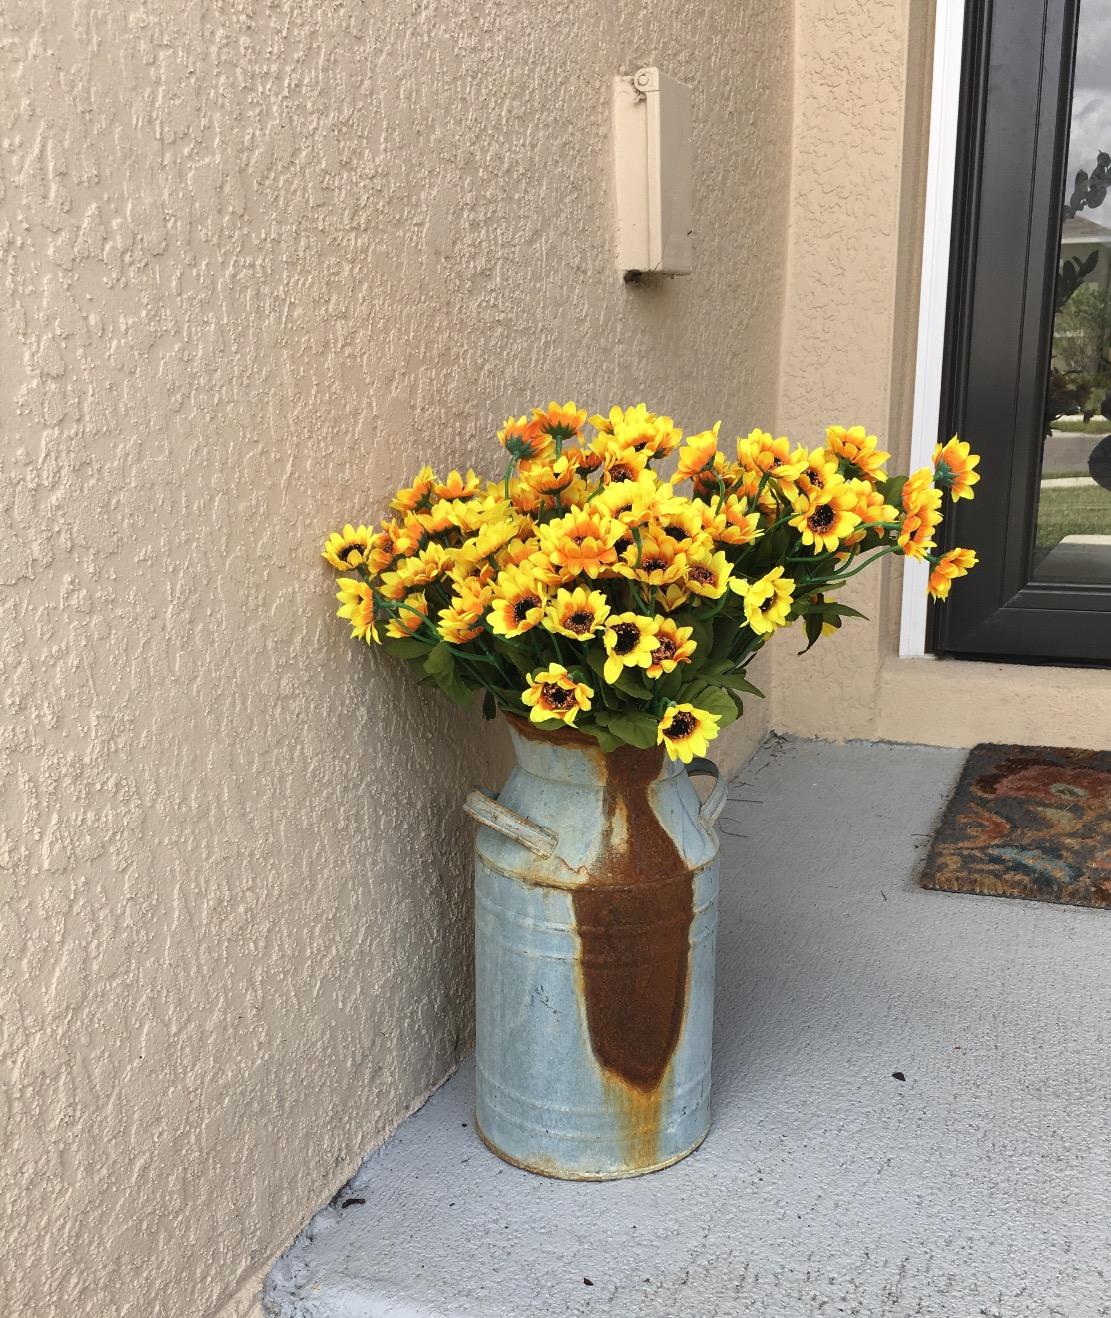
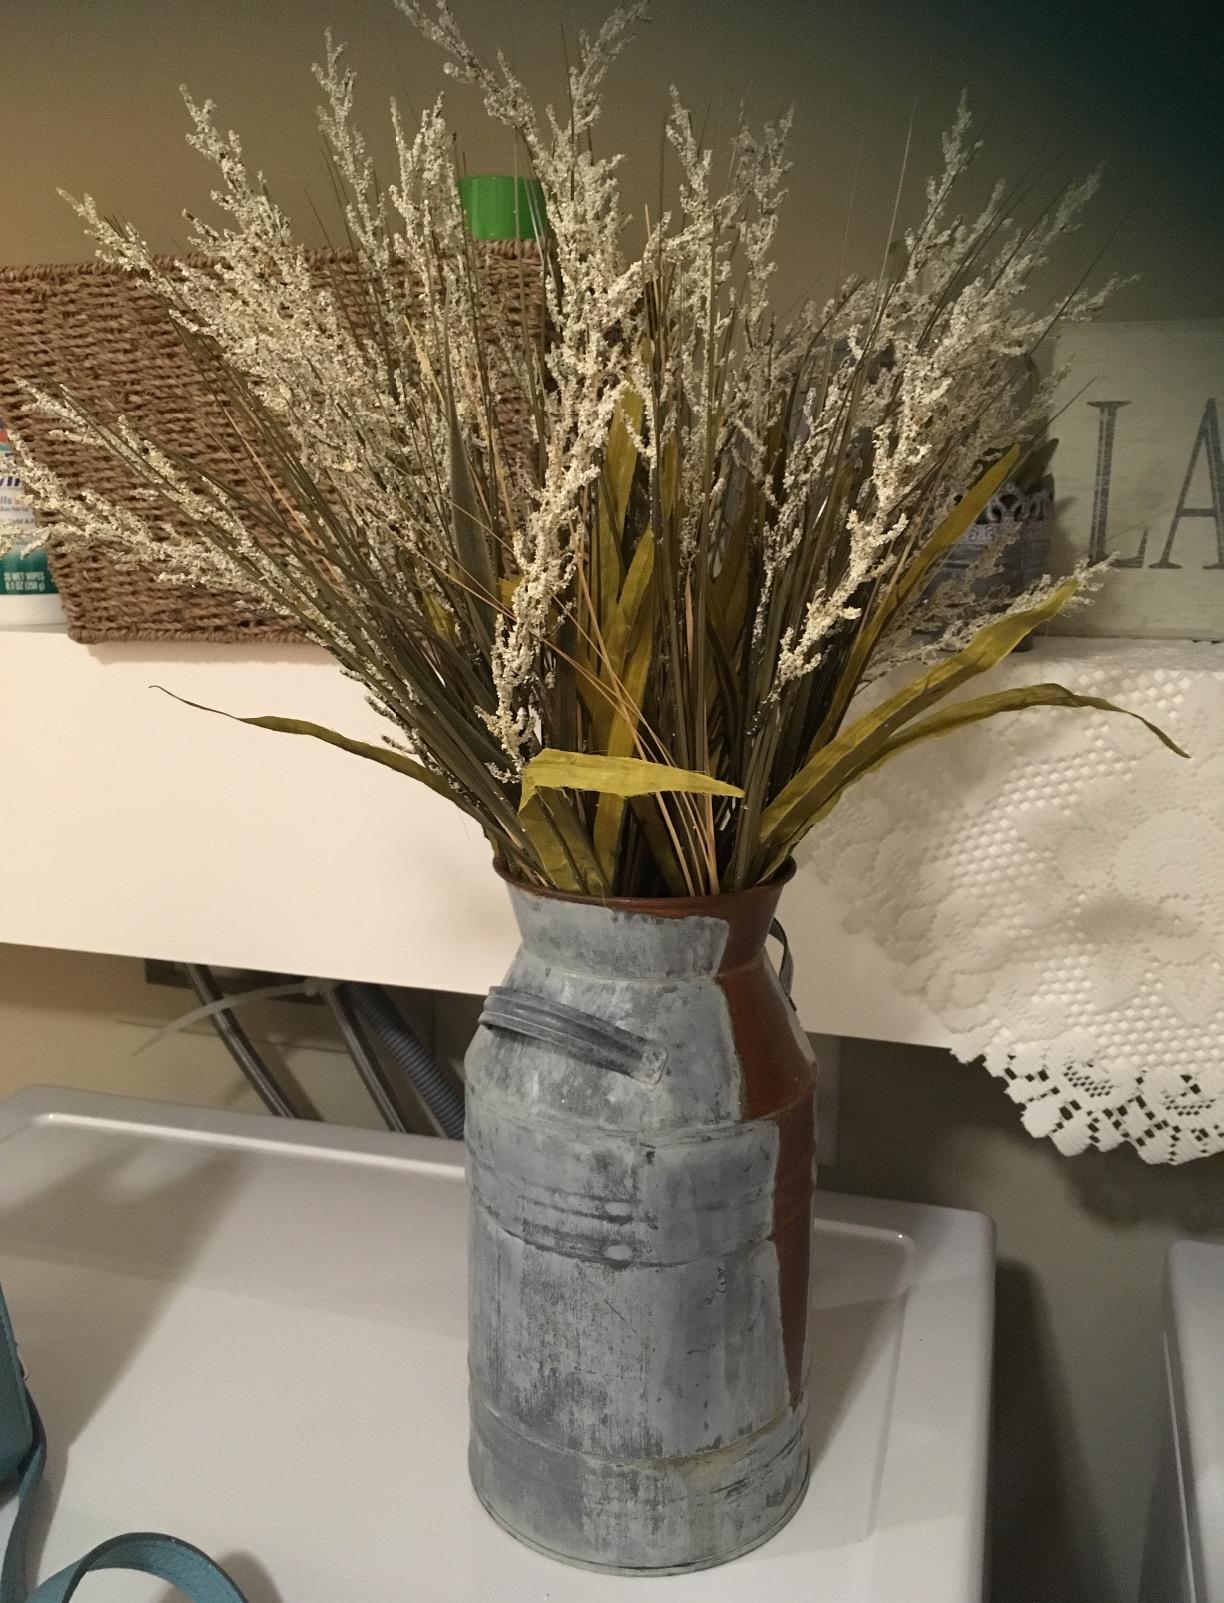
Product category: vase
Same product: yes